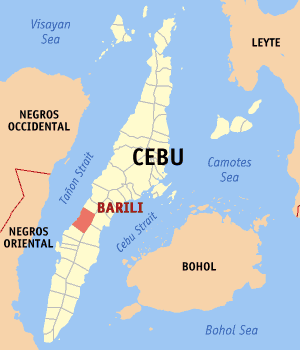
Barili est une municipalité de la province de Cebu, au centre-ouest de l'île de Cebu, aux Philippines.